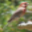
Label: bird